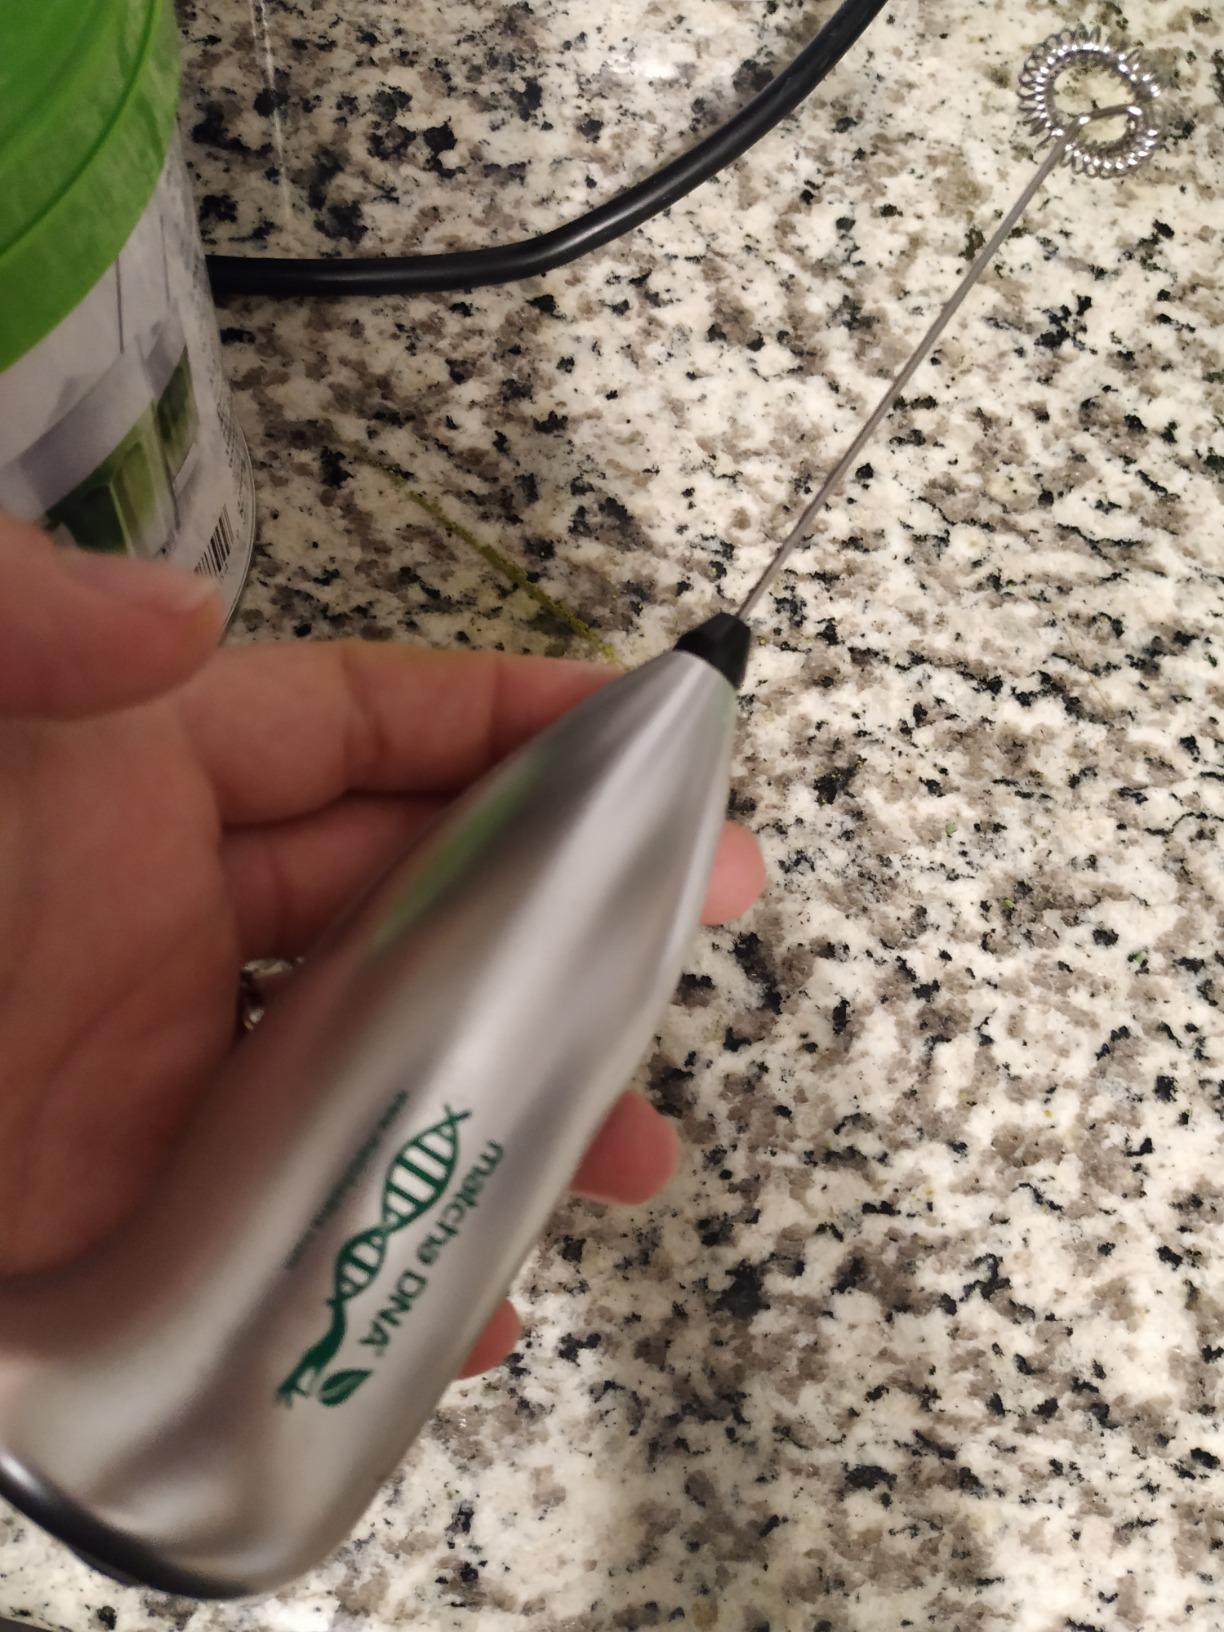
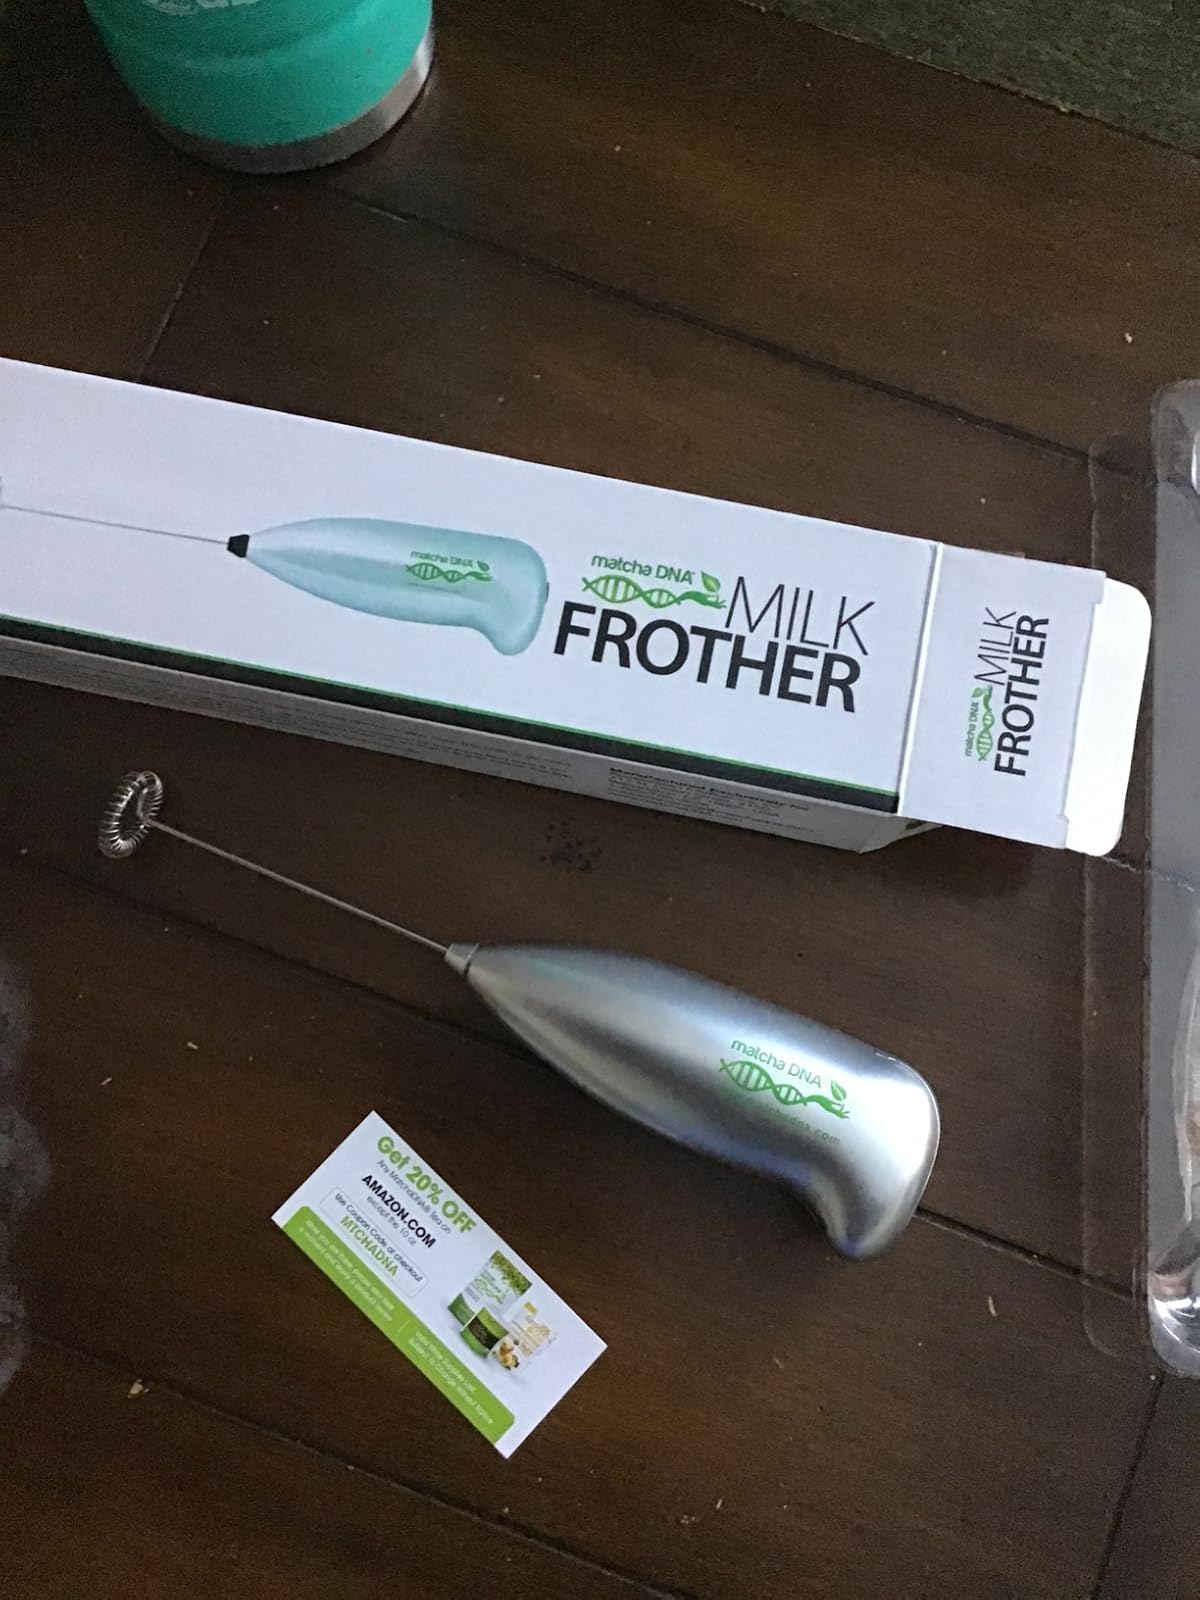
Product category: items_mixer
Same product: yes